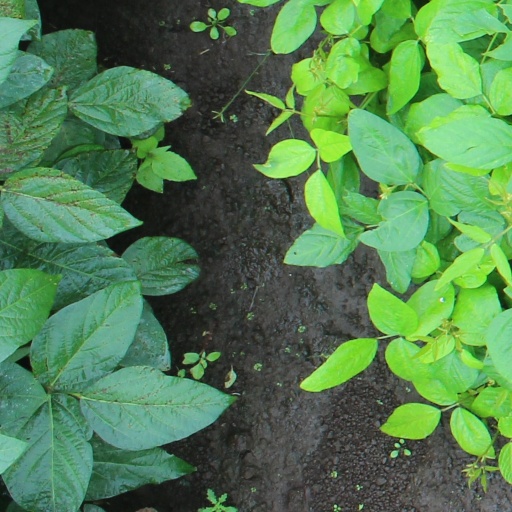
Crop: soybean